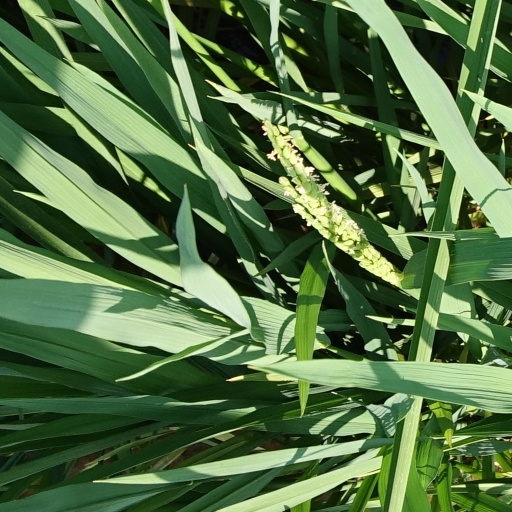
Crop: rice